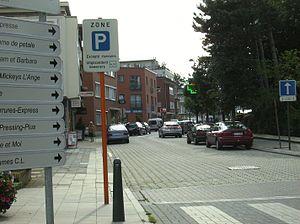
rue Edouard Henrard Auderghem Belgium
La rue Édouard Henrard est une rue bruxelloise de la commune d'Auderghem qui relie l'avenue Gabriel Émile Lebon avec l'avenue du Paepedelle.